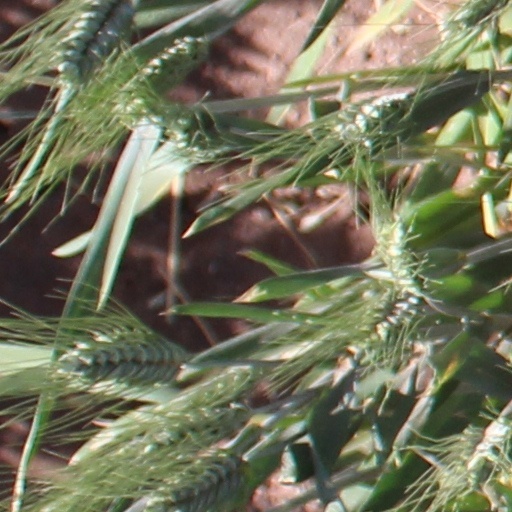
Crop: wheat